American automobile industry in the 1950s

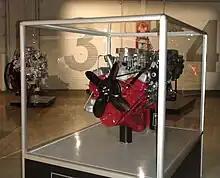
First generation Chevrolet 265 CID engine

The first automatic transmissions were developed by General Motors during the 1930s and introduced in the 1940 Oldsmobile as the "Hydra-Matic" transmission. They were incorporated into GM-built tanks during WW-II and, after the war, GM marketed them as being "battle-tested". But it was not until the 1950s that they became dominant in American passenger cars. One of the most influential was the GM Powerglide, the first automatic transmission in a low-cost automobile. It was a two-speed automatic transmission that was in production from 1950 until 1973; variations are still used in drag racing owing to its simplicity and durability. Ford initially offered GM's Powerglide for its Lincoln cars, as its own were not capable of handling the torque of the large V8s used in the vehicles, but soon after began production of its own inexpensive automatics. Before the end of the decade, more than half of new cars sold in America had automatic transmissions.